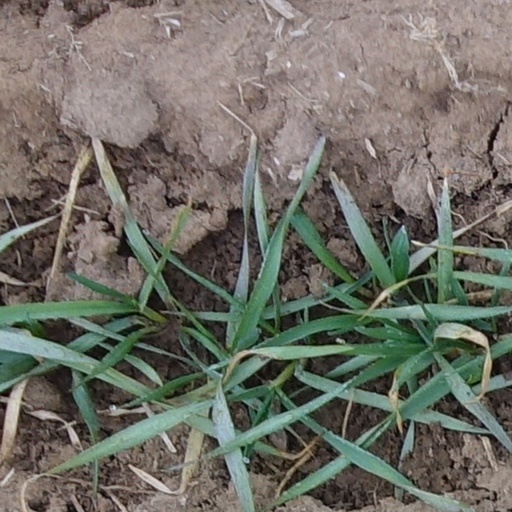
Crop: wheat